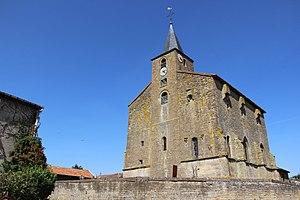
Eglise de Saint-pierrevillers
Saint-Pierrevillers est une commune française située dans le département de la Meuse, en région Grand Est.